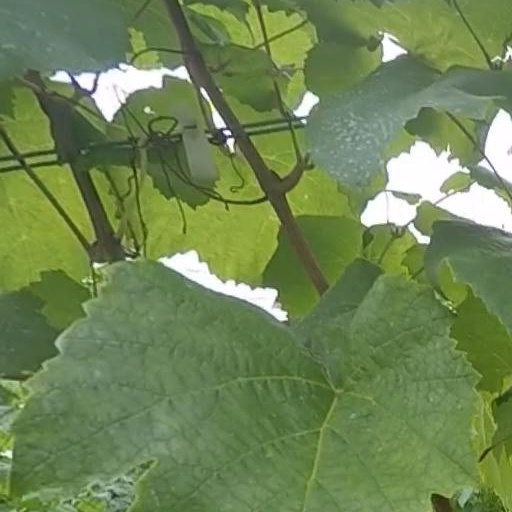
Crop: grape